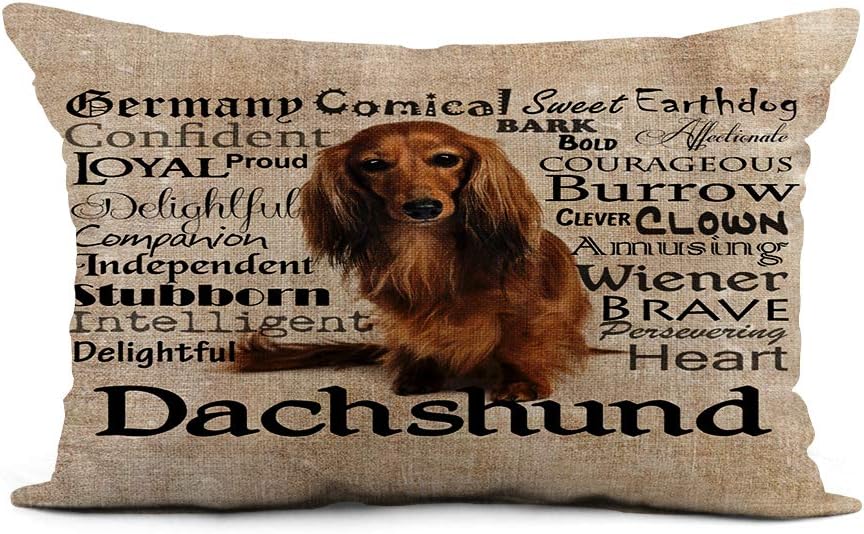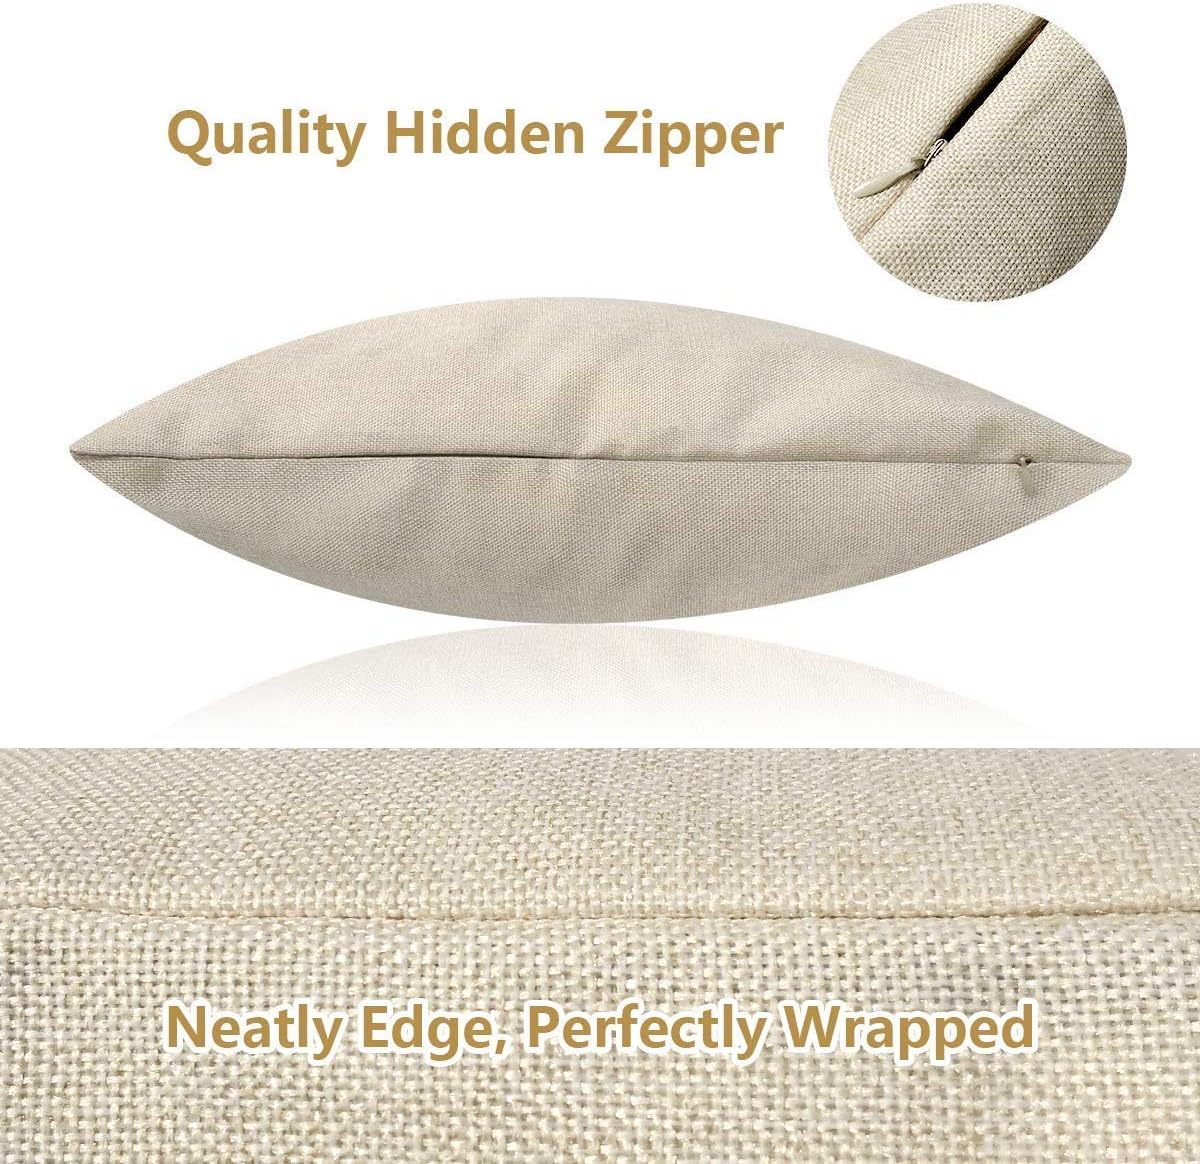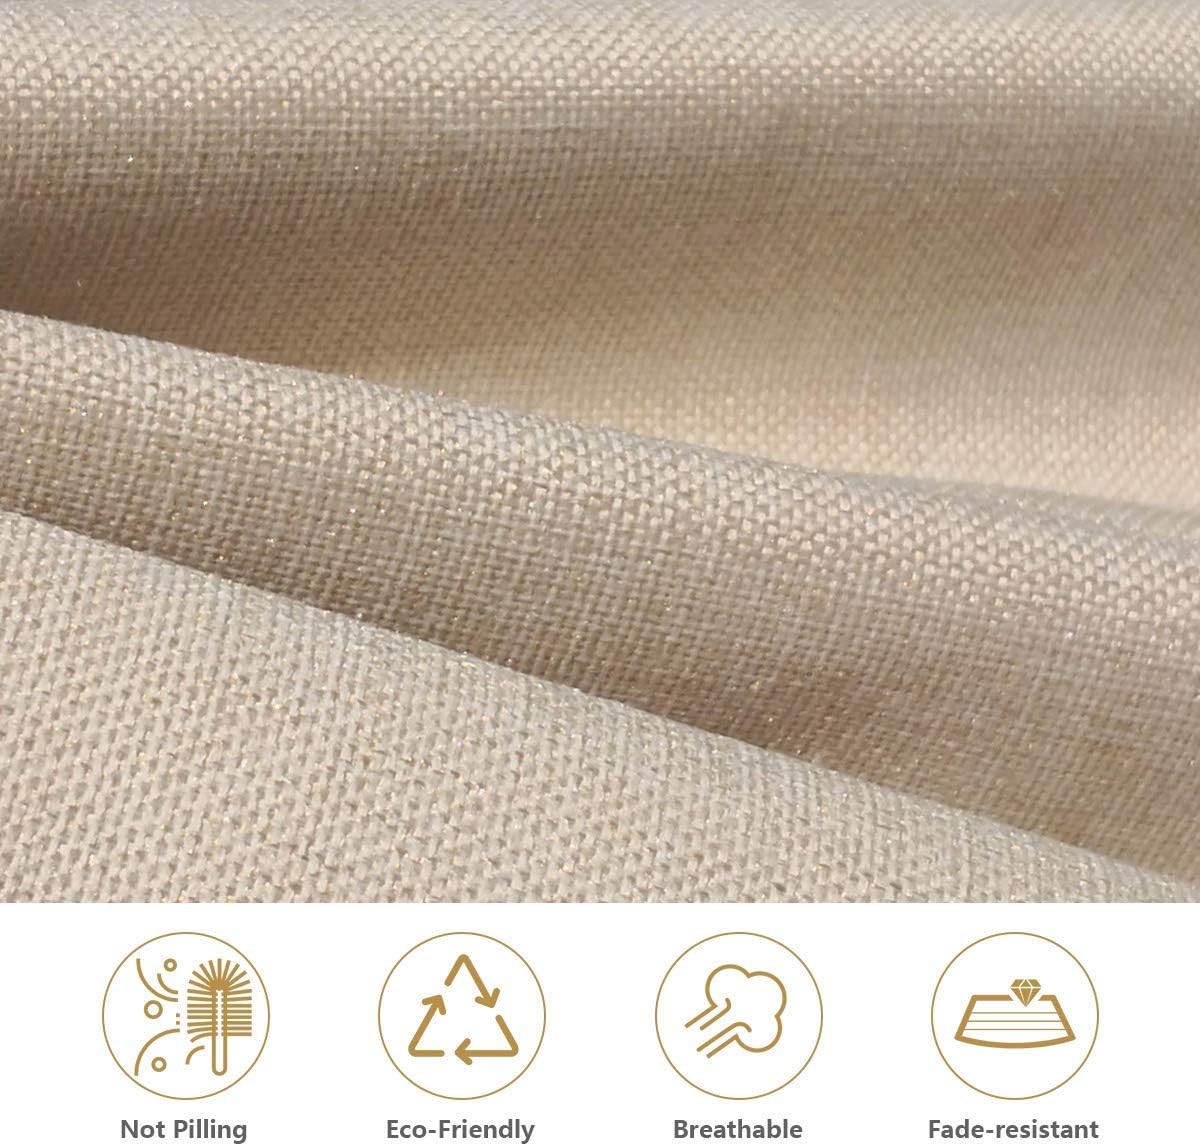
Topyee Throw Pillow Cover 12x20 Inch Dachshund Traits Home Decor Pillowcase Lumbar Pillow Case Cushion Cover for Sofa Couch Bed
Category: Amazon Home
Size:12 x 20 Inch, one side printed.（Insert not included）Material: Made of linen,durable.With a hidden zipper make throw pillow easy to unpick and wash.Machine-washable and easy to maintain. Do not bleach, do not tumble dry.Design: With all kinds of themes,all of the pillow cases pattern keep peace with fashion trend.Suitable Occasion: can be used for home decoration, make a modern and natural look to your room. Suitable for sofa,bed,home decoration,office. This kind of pillow case is suitable for woman, men, friends, mom, dad, sister, brother, grandma, grandpa, wife, husband and all other beloved ones.
Features: Size:12 x 20 Inch, one side printed.（Insert not included）. | Material: Made of linen,durable. | With a hidden zipper make throw pillow easy to unpick and wash.Machine-washable and easy to maintain. Do not bleach, do not tumble dry. | Design: With all kinds of themes,all of the pillow cases pattern keep peace with fashion trend. | Suitable Occasion: can be used for home decoration, make a modern and natural look to your room. Suitable for sofa,bed,home decoration,office. This kind of pillow case is suitable for woman, men, friends, mom, dad, sister, brother, grandma, grandpa, wife, husband and all other beloved ones.